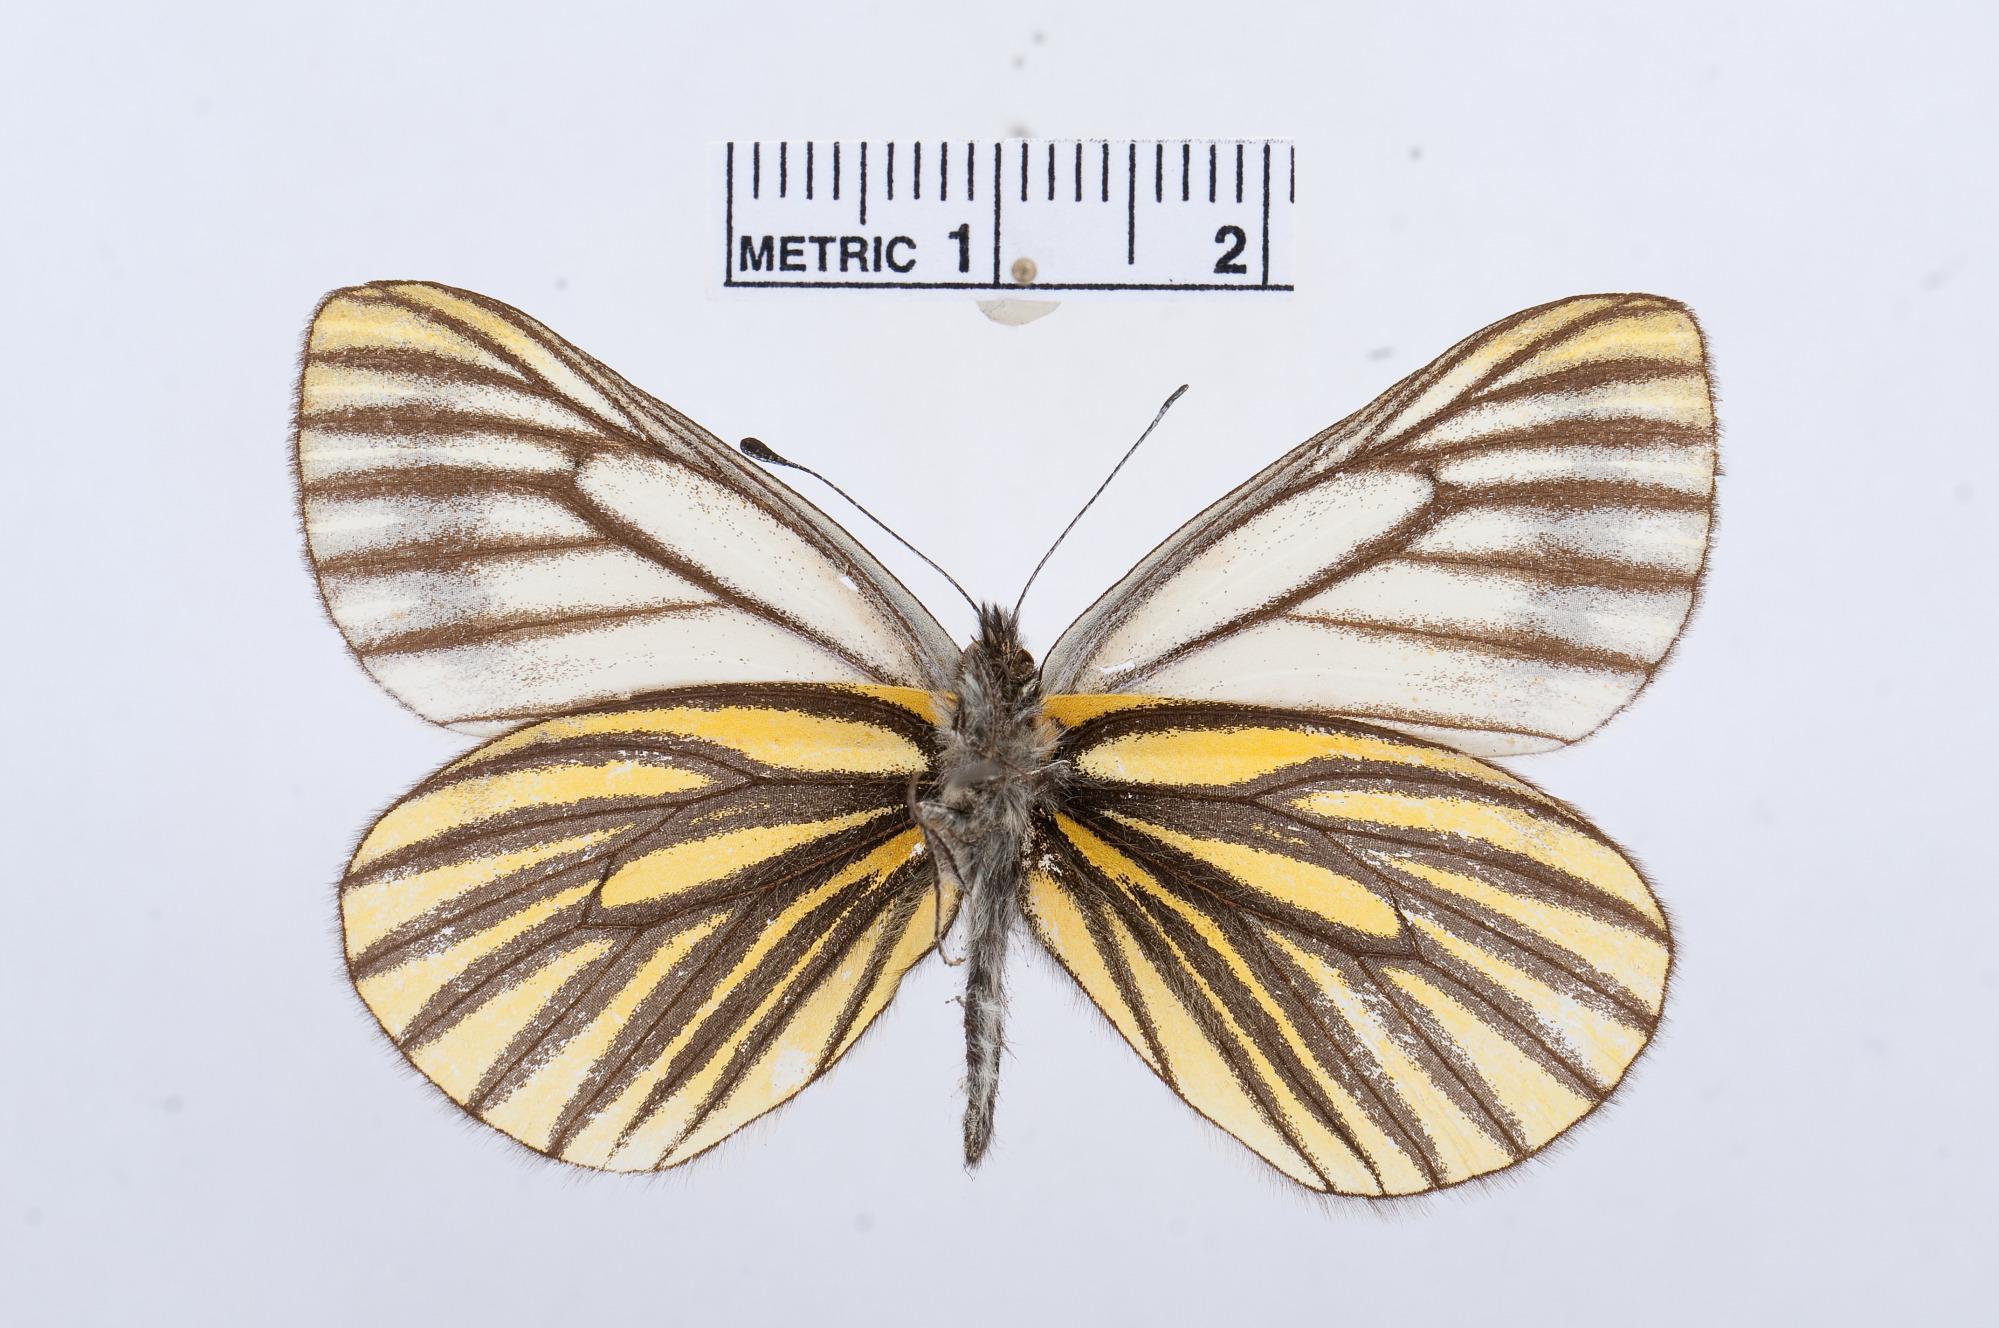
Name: Pieris davidis
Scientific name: Pieris davidis
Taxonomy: Animalia, Arthropoda, Hexapoda, Insecta, Lepidoptera, Pieridae, Pierinae